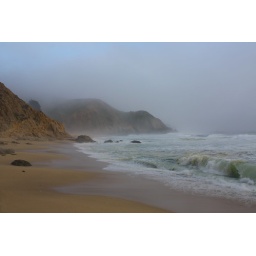
I love the blue that the sky becomes when the fog just starts to roll in over a sunny sky.